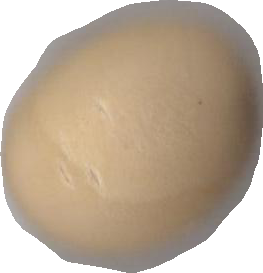
Variety: Dega